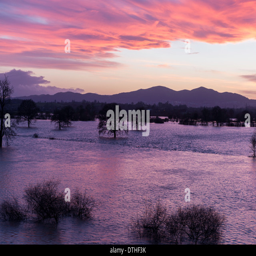
river looking towards english civil parish